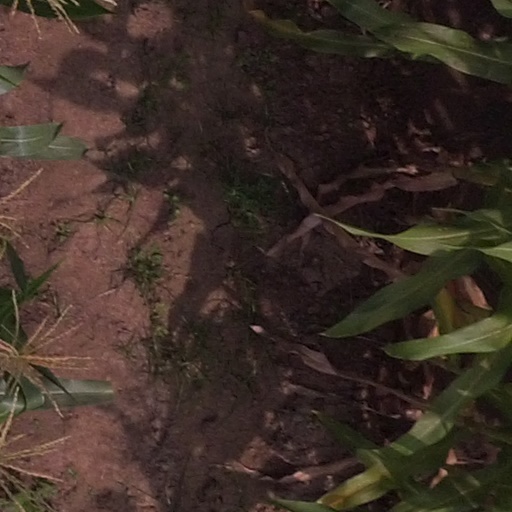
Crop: maize; corn